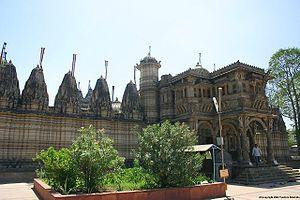
Les dix-huit sources de péchés dans le jaïnisme sont la base du code moral du jaïnisme. Toutes les religions reconnaissent plus ou moins le principe de non-violence, mais seul le jaïnisme, sa philosophie et sa morale, sont fondés intégralement sur la non-violence et son application logique. Ainsi, la non-violence parmi les cinq vœux principaux est le premier des vœux, vœu qui est le plus important; les quatre autres n'étant que ses aspects détaillés ou ses extensions. « Les 18 sources de péchés », est la liste de toutes les actions à ne pas commettre, puisque toujours liées à la violence, violences qui par conséquent font souffrir les autres et finalement nous-mêmes. Ces actions polluent l'âme de mauvaises particules karmiques, qui vont entraîner de mauvais effets sur notre personne, si ce n'est dans cette vie, dans la prochaine, à moins que l'on soit atteint d'équanimité.